Carlos Cueva Tamariz

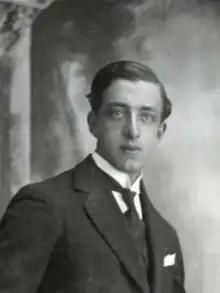

Carlos Cueva Tamariz (November 5, 1898 – April 8, 1991) was an Ecuadorian politician, lawyer and university professor.